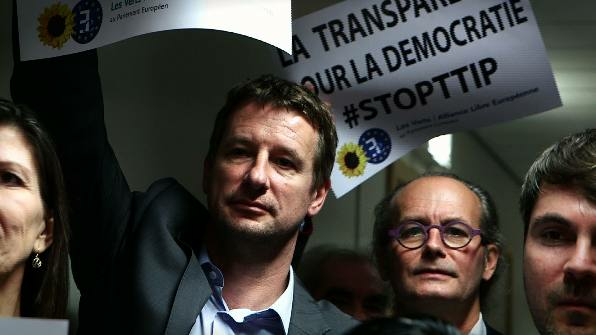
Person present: Yes